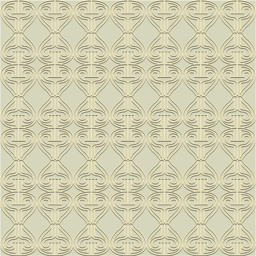
the pattern with decorative ornament in vintage style